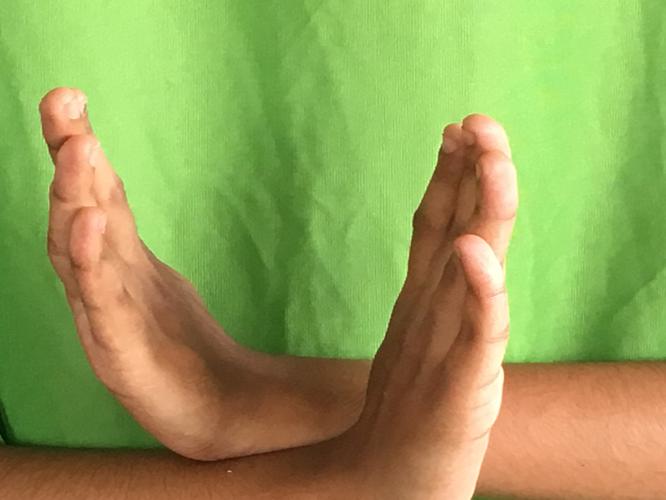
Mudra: Swastikam
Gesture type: double_hand